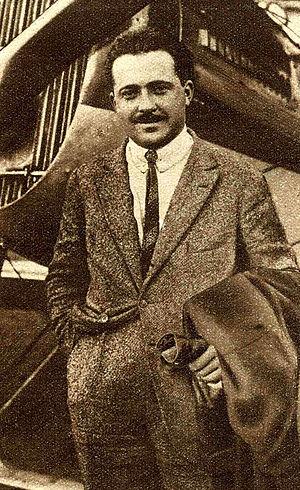
L'aviateur français Joseph Sadi-Lecointe
Joseph Sadi-Lecointe, né le 11 juillet 1891 à Saint-Germain-sur-Bresle et mort le 15 juillet 1944 à Paris, est un aviateur français qui a établi plusieurs records du monde d'altitude et de vitesse et un Résistant.